Colonial Gardens

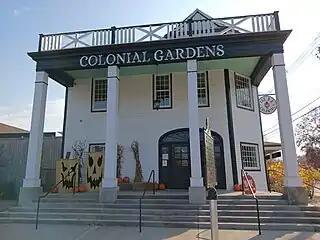
Front of Colonial Gardens main building, which houses the restaurant The B.A. Colonial

In 2017, Underhill Associates began construction on the $5 million redevelopment of Colonial Gardens and surrounding property, including renovating in the original building, demolishing a 1939 addition, and building three new one-story buildings. These buildings would be used to house three additional restaurants, which the developer preferred to be locally owned and mid-priced. In May 2019, the first two restaurants were planning to open in June 2019, though this was delayed to August.